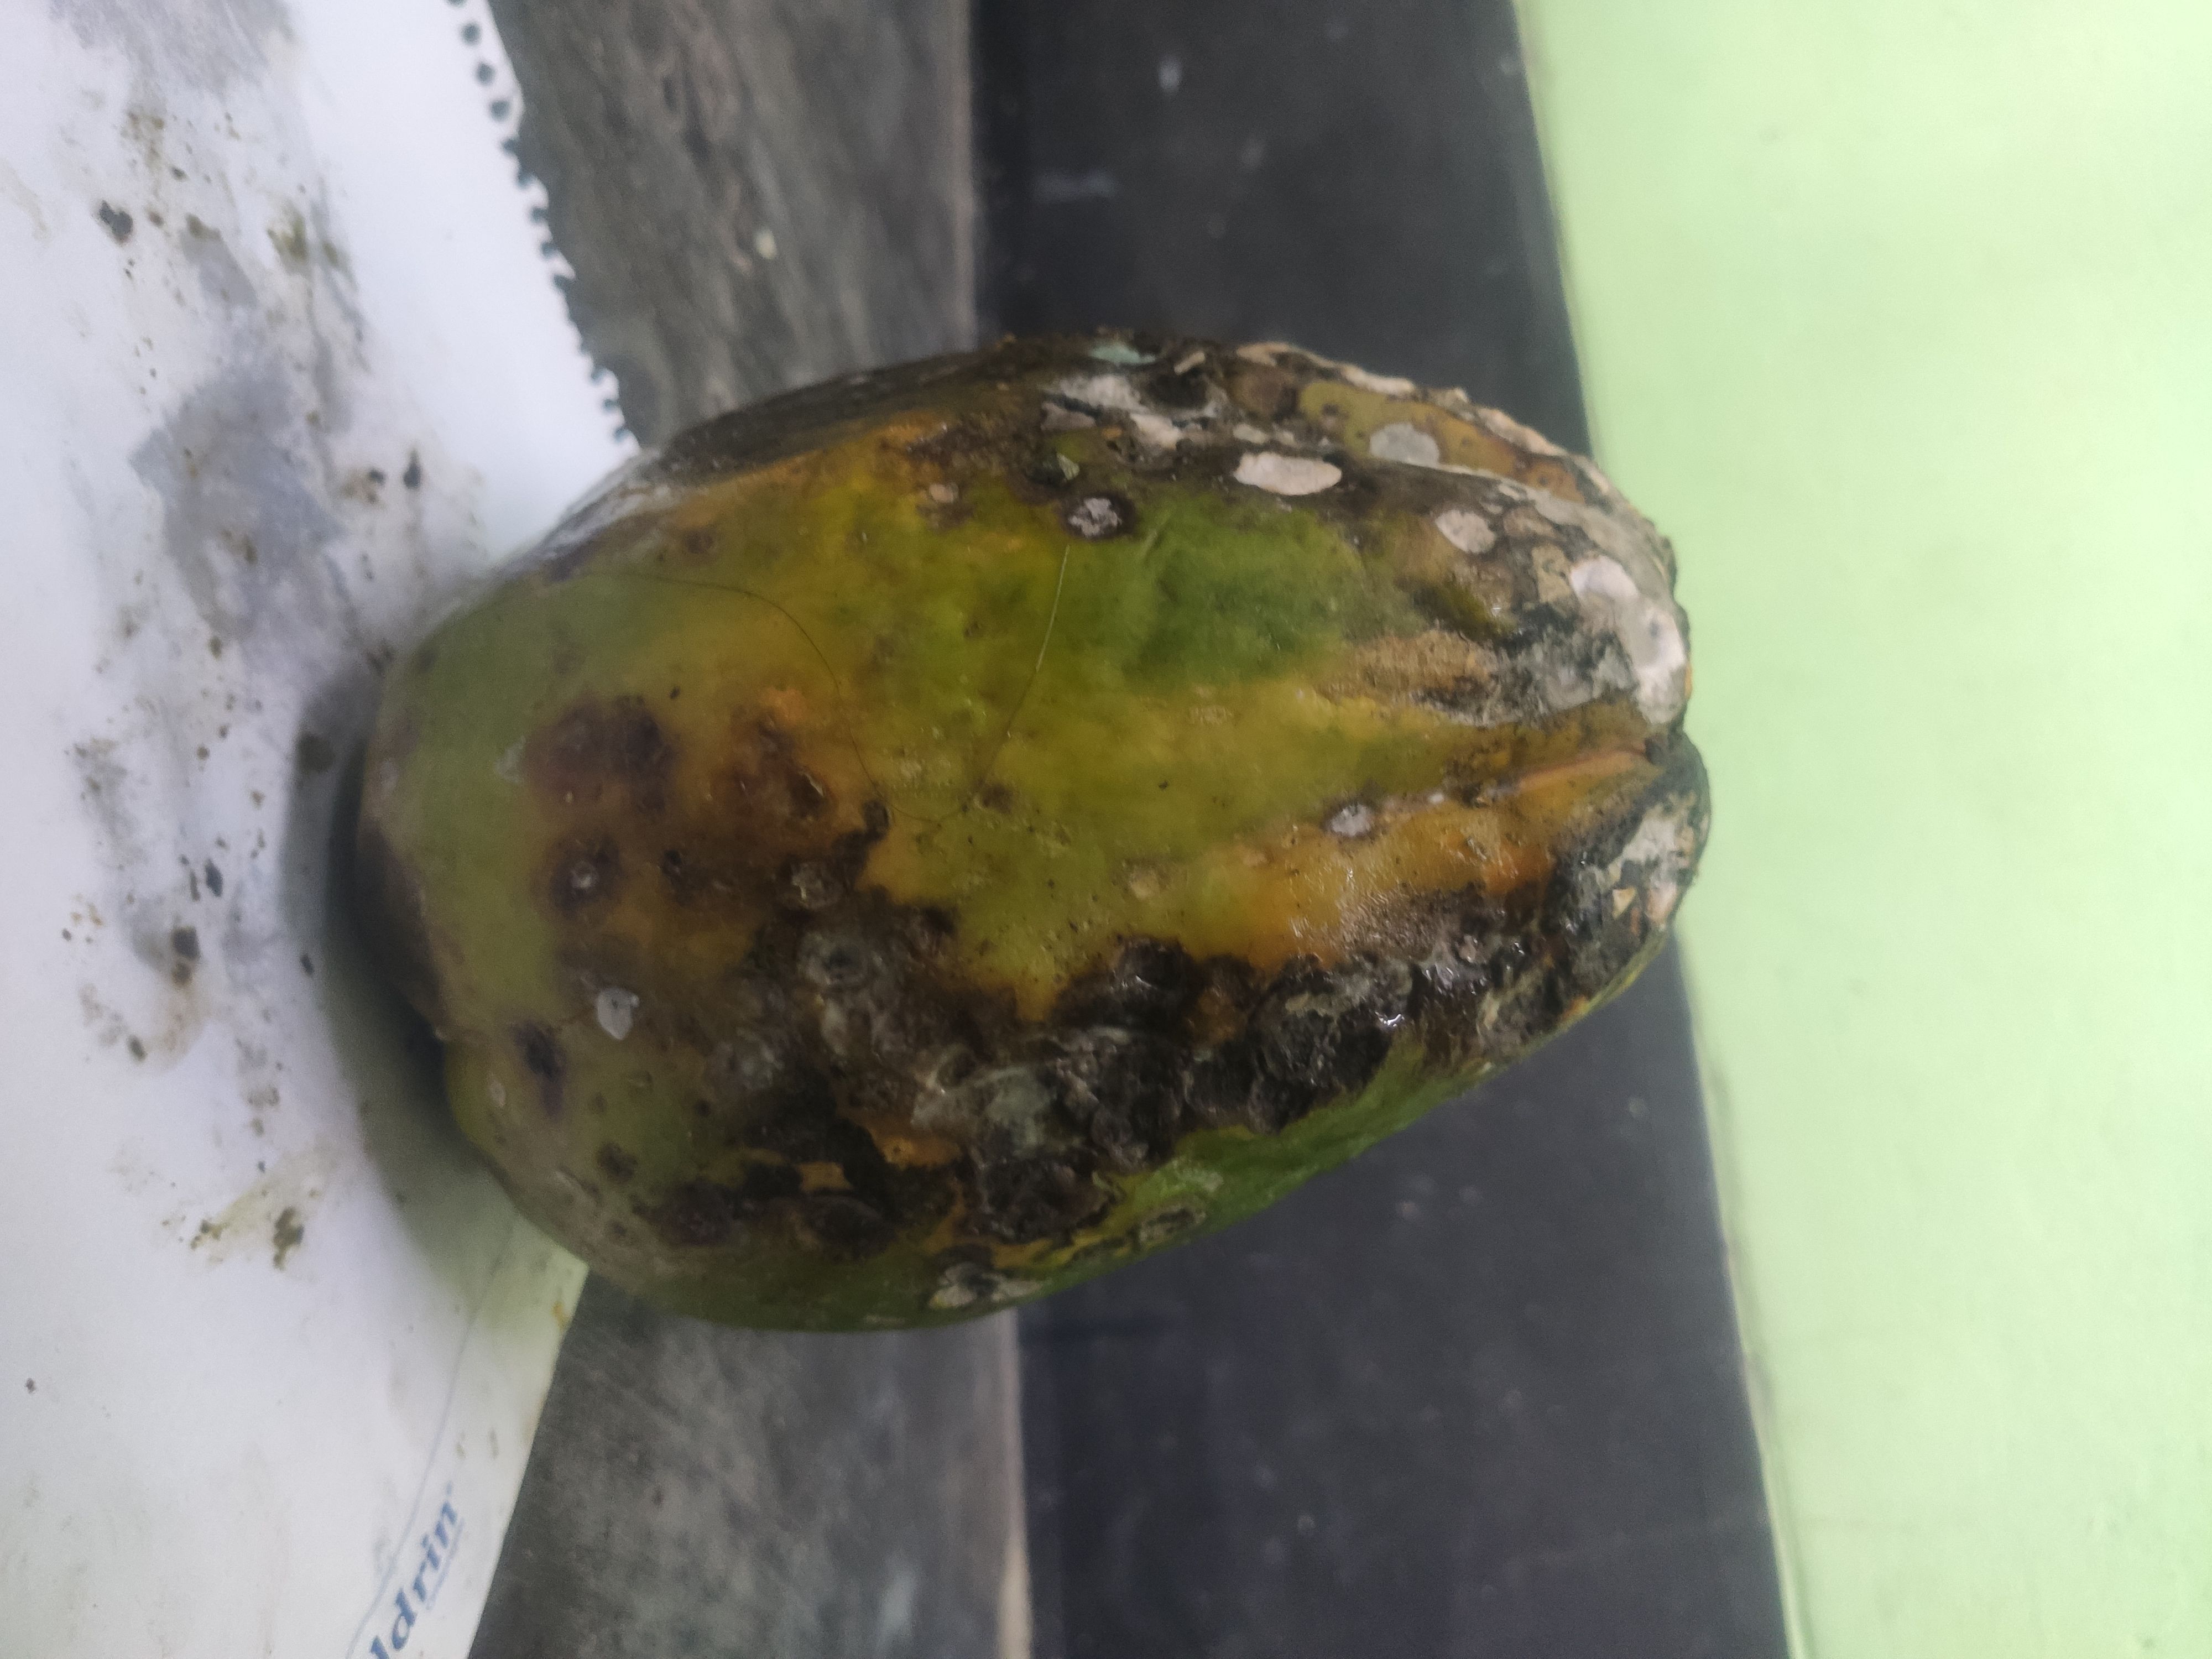
Fruit: papayas
Grade: 3rd-grade